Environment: real
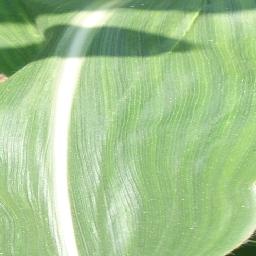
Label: healthy